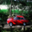
Label: automobile